I Corps Troops, Royal Engineers

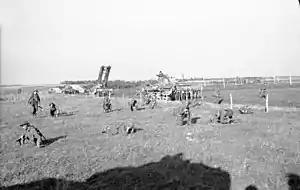
Tanks, infantry and sappers advance during Operation Astonia

First Canadian Army's next task was to liberate the Channel ports and make them available to supply 21st Army Group. The first of these were captured by I Corps: St Valery-en-Caux on 4 September and Le Havre, in Operation Astonia, 10–12 September. The initial attack at Le Havre was launched by 56th Brigade of 49th (West Riding) Infantry Division, supported by 240 Fd Co of I CTRE and led by the AVREs of 42 Assault Regiment, RE. 'Astonia' was very much a sapper's operation: the port was heavily fortified, but despite setbacks the set-piece operation went well, the defences were overrun and the town captured in 48 hours.